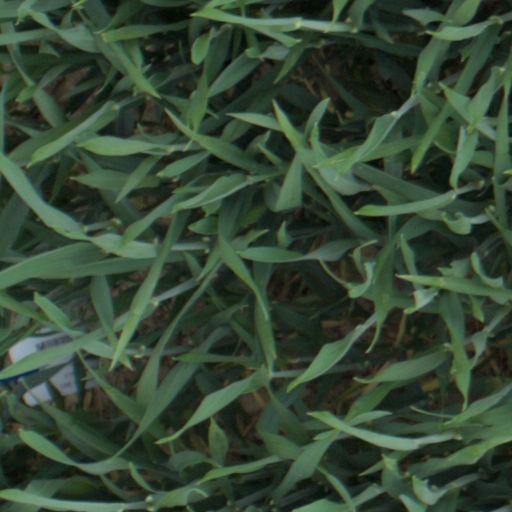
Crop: wheat